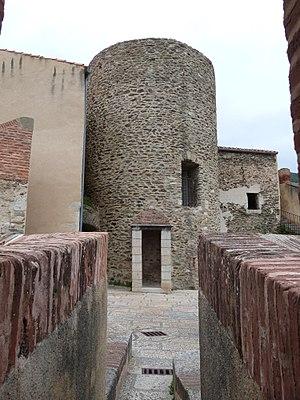
Fort Lagarde de Prats-de-Mollo